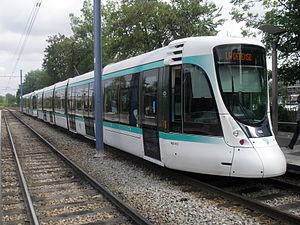
La ligne de Puteaux à Issy-Plaine, dite ligne des Moulineaux ou ligne des Coteaux, est une ligne ferroviaire des Hauts-de-Seine, en Île-de-France, d'une longueur de dix kilomètres. La ligne est ouverte en 1889. Elle est fermée et déposée entièrement en 1993 pour permettre la réalisation de la ligne 2 du tramway, qui parcourt ses emprises depuis 1997. Elle constituait la ligne nᵒ 972 000 du réseau ferré national, dans la nomenclature de la SNCF, jusqu'à son retranchement officiel en 2005.